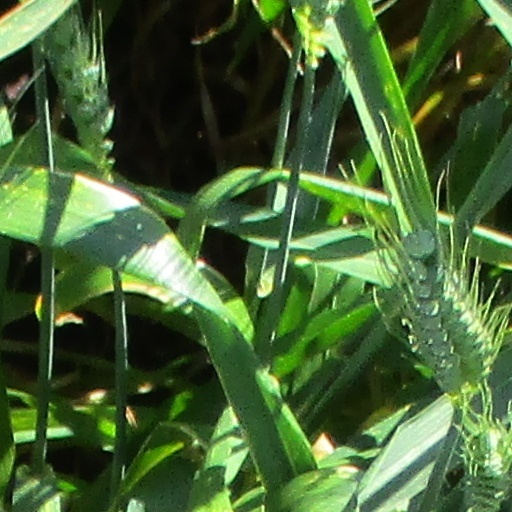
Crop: wheat